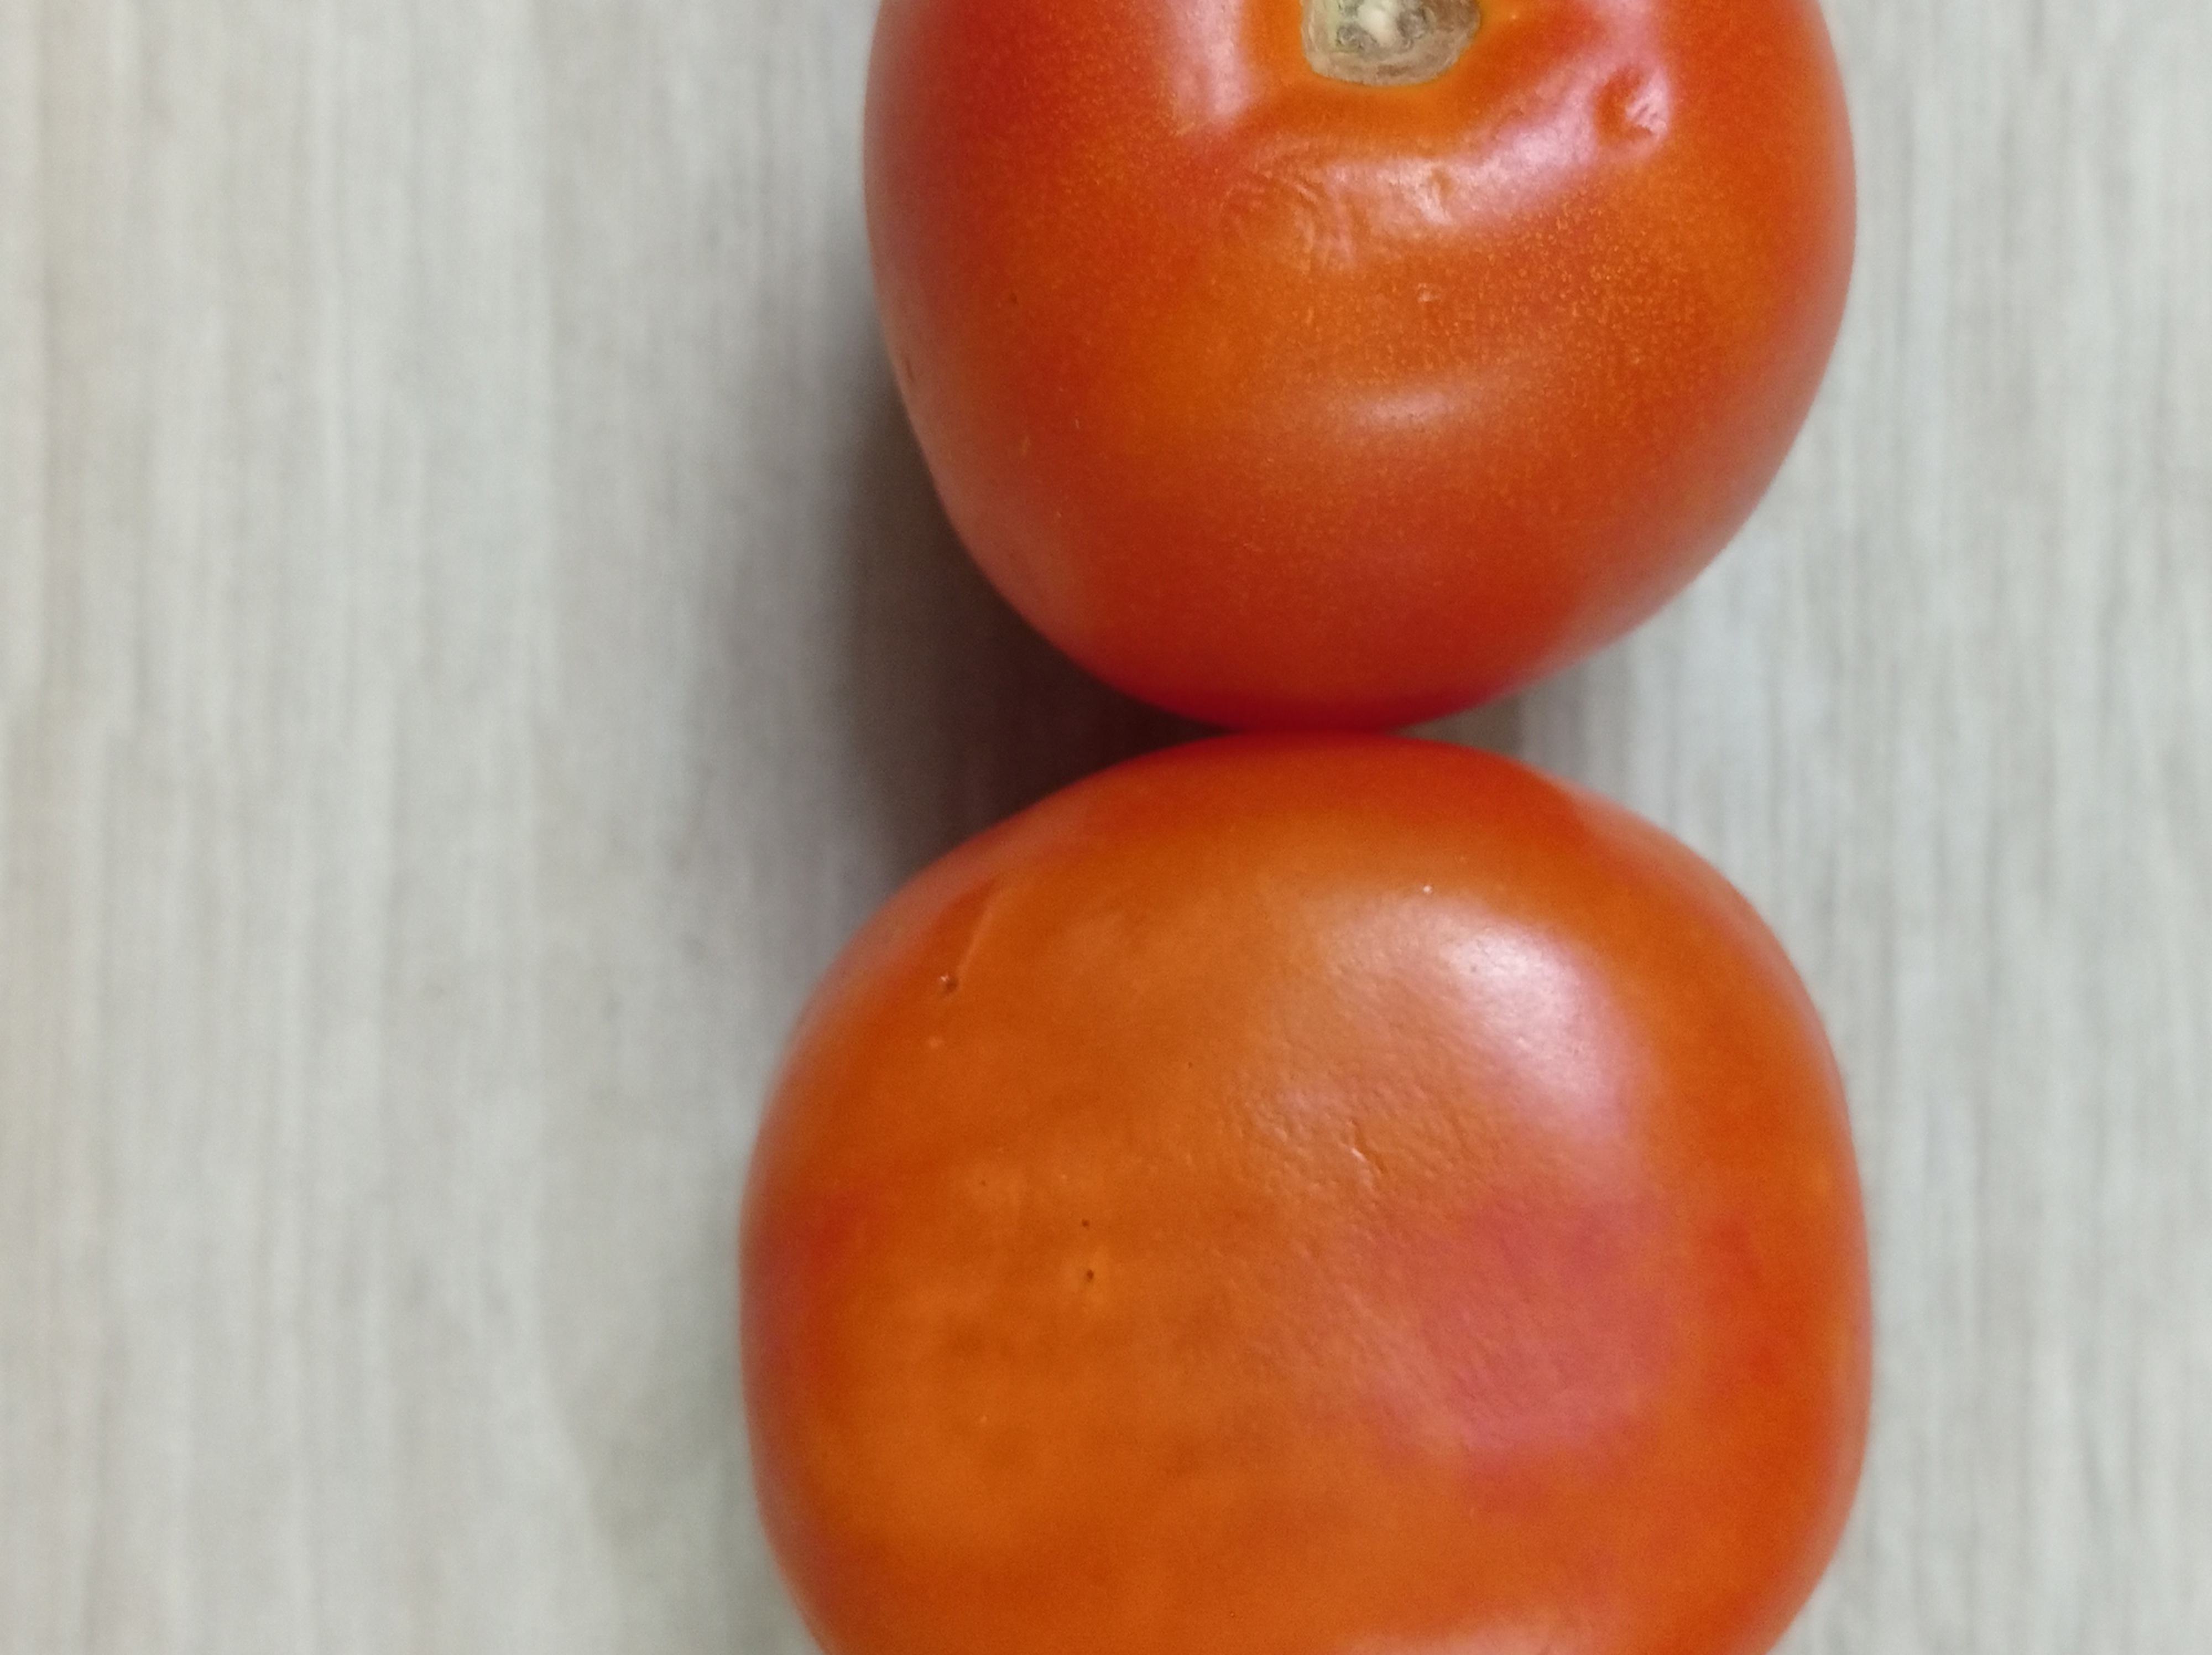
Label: Fresh